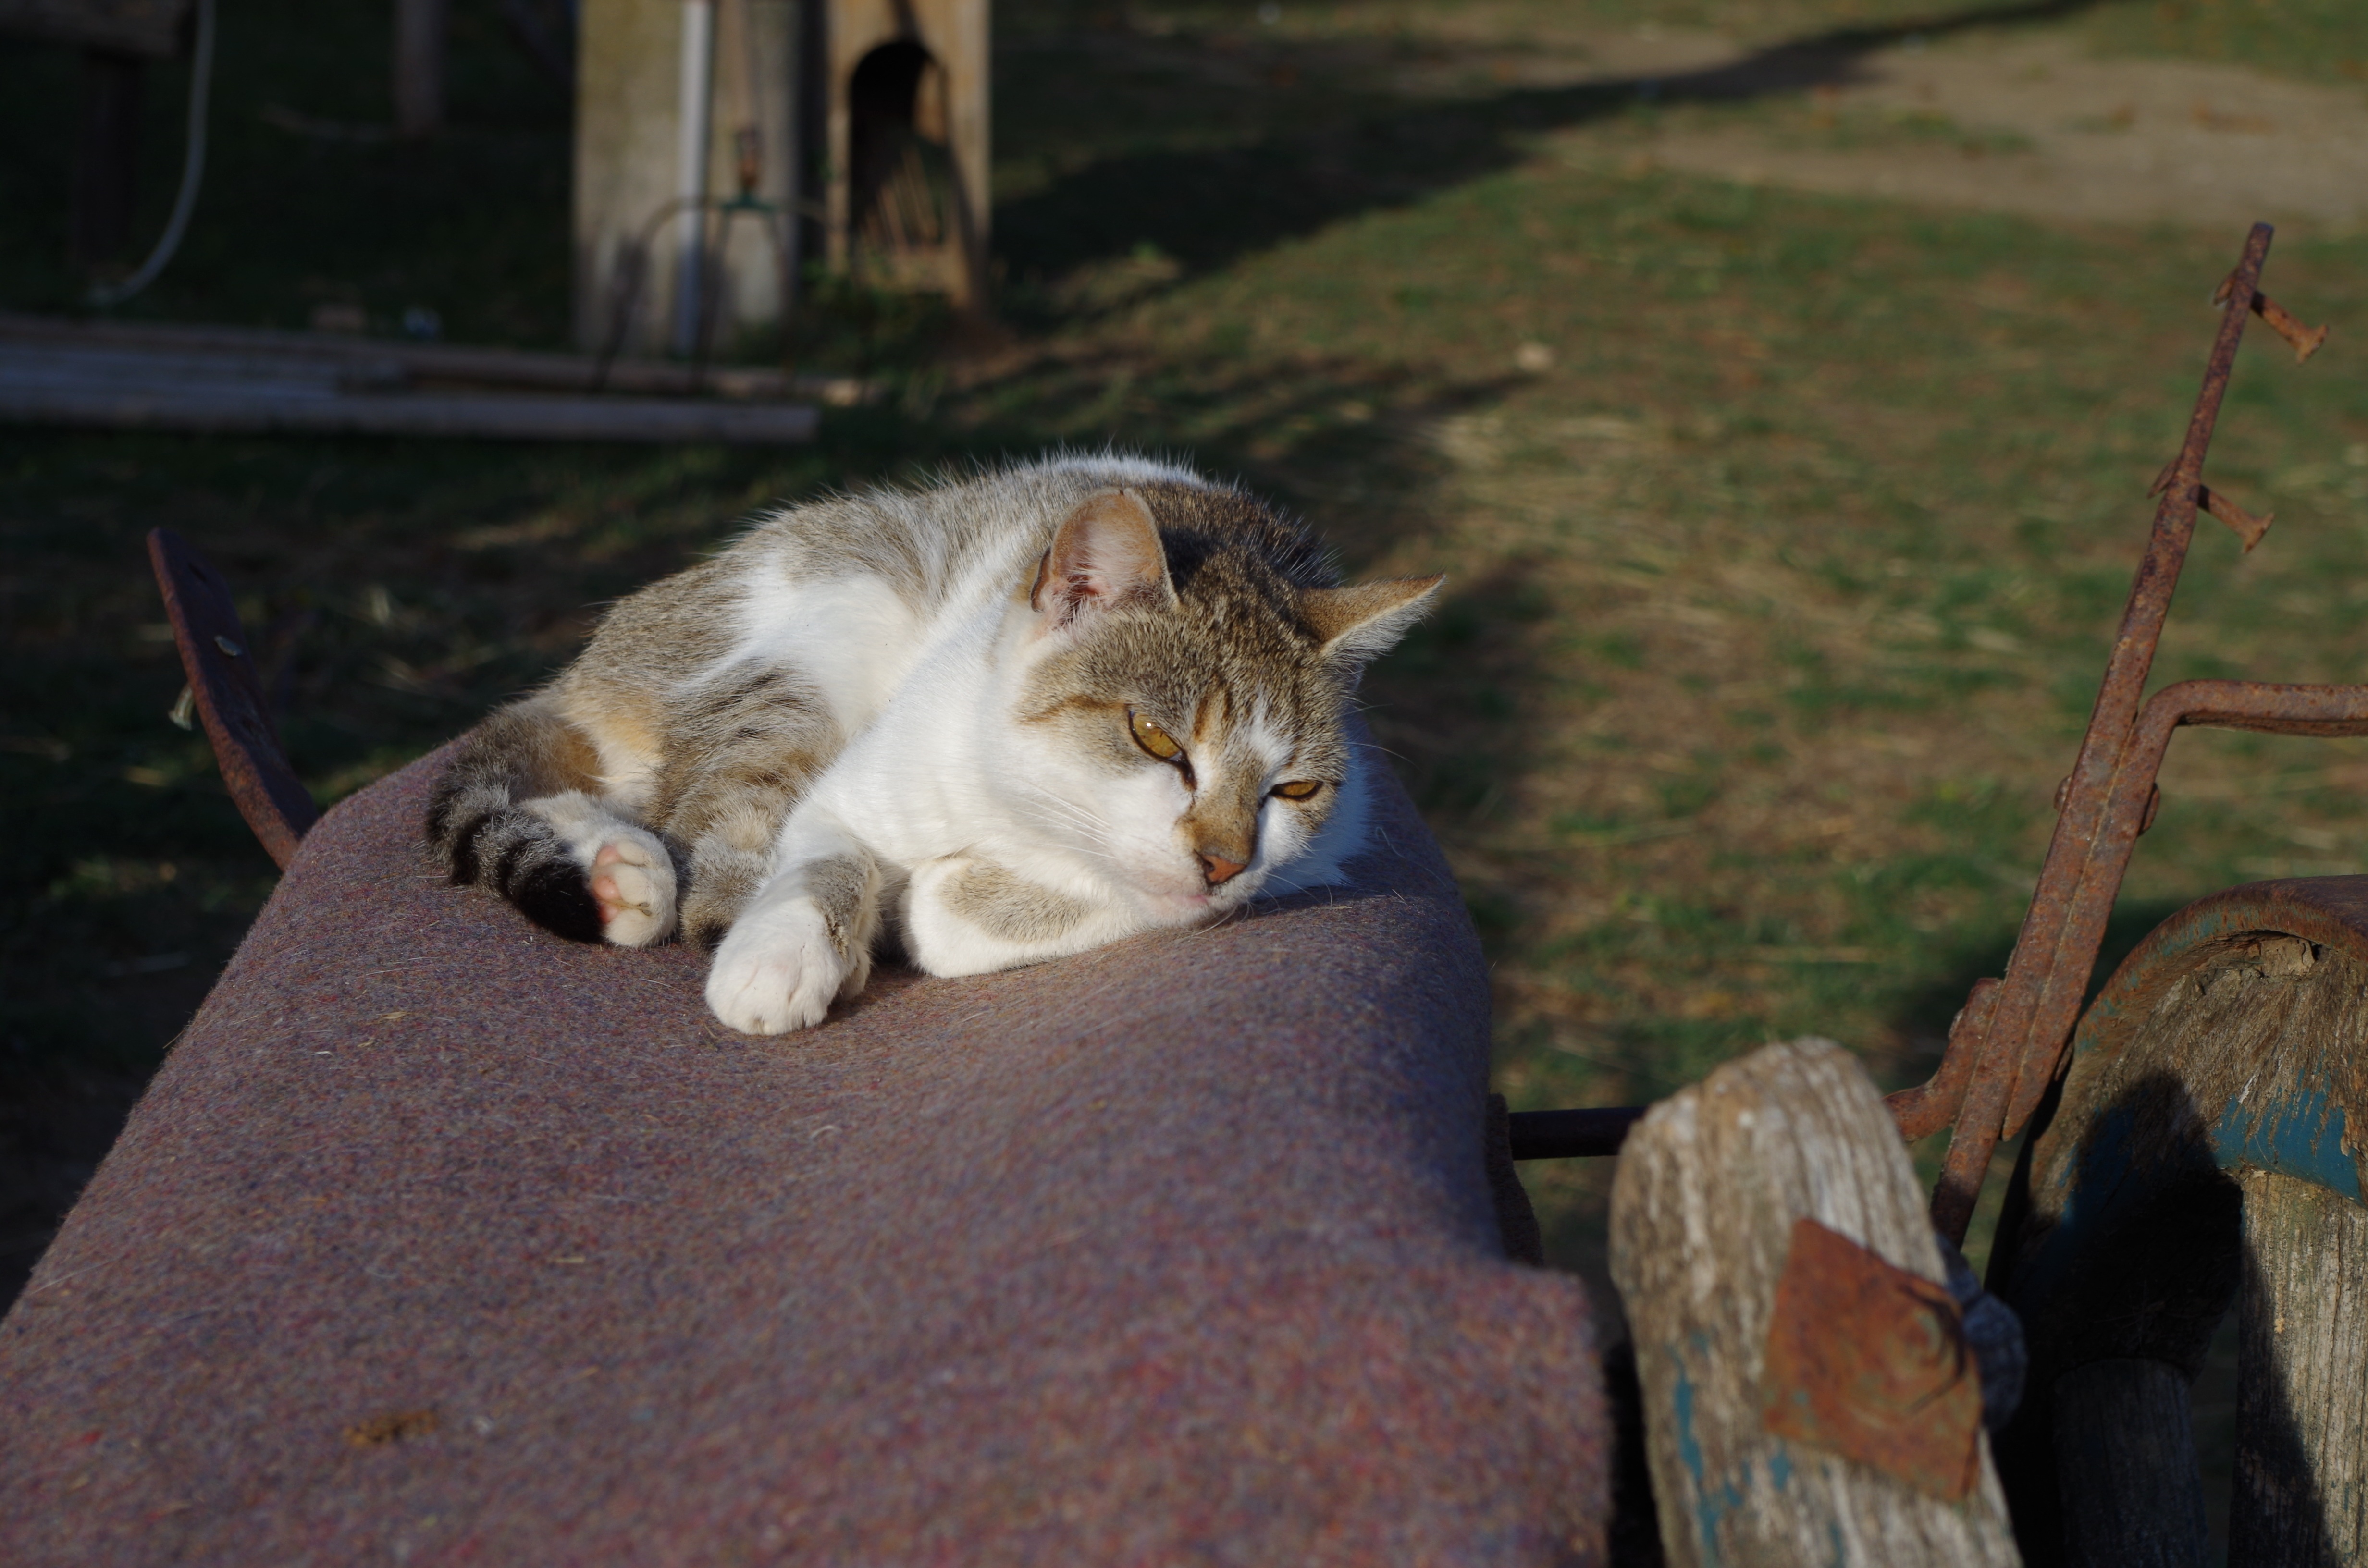
animal, kitten, cat, mammal, rest, fauna, whiskers, sleep, vertebrate, wild cat, strakat, small to medium sized cats, cat like mammal